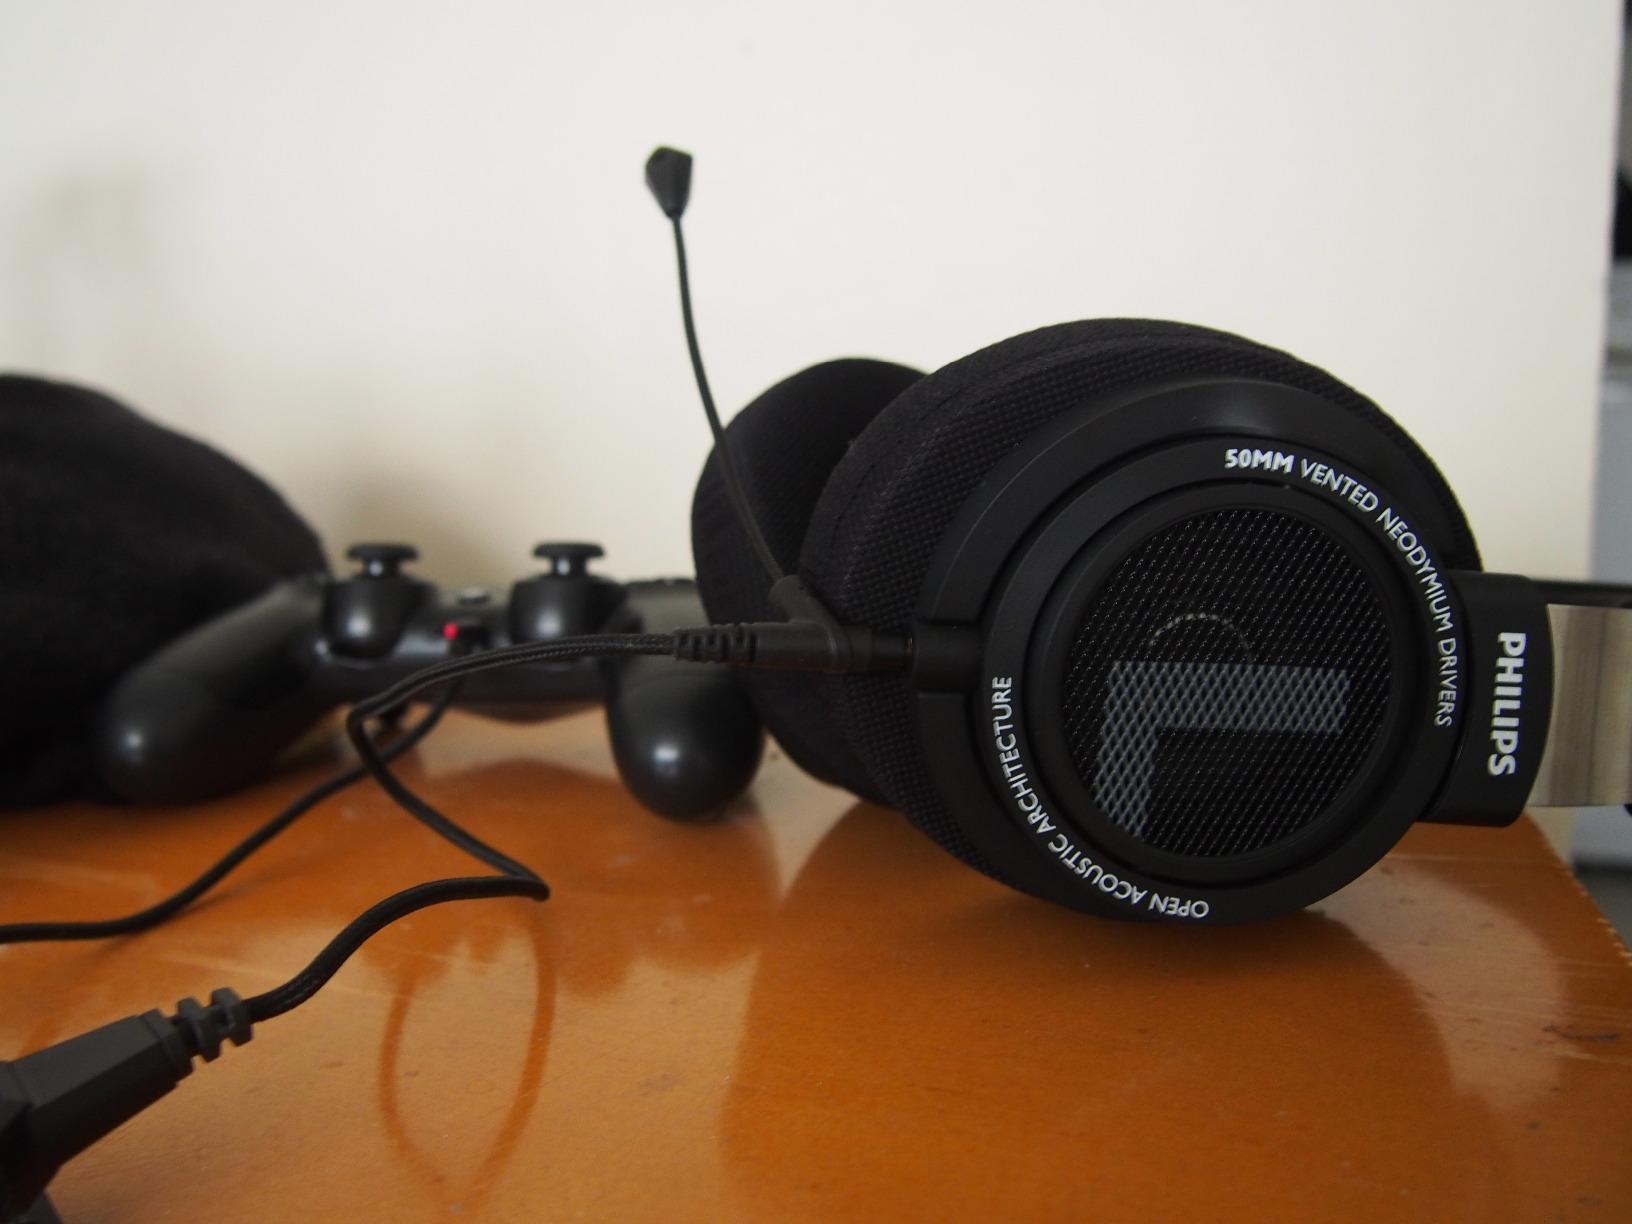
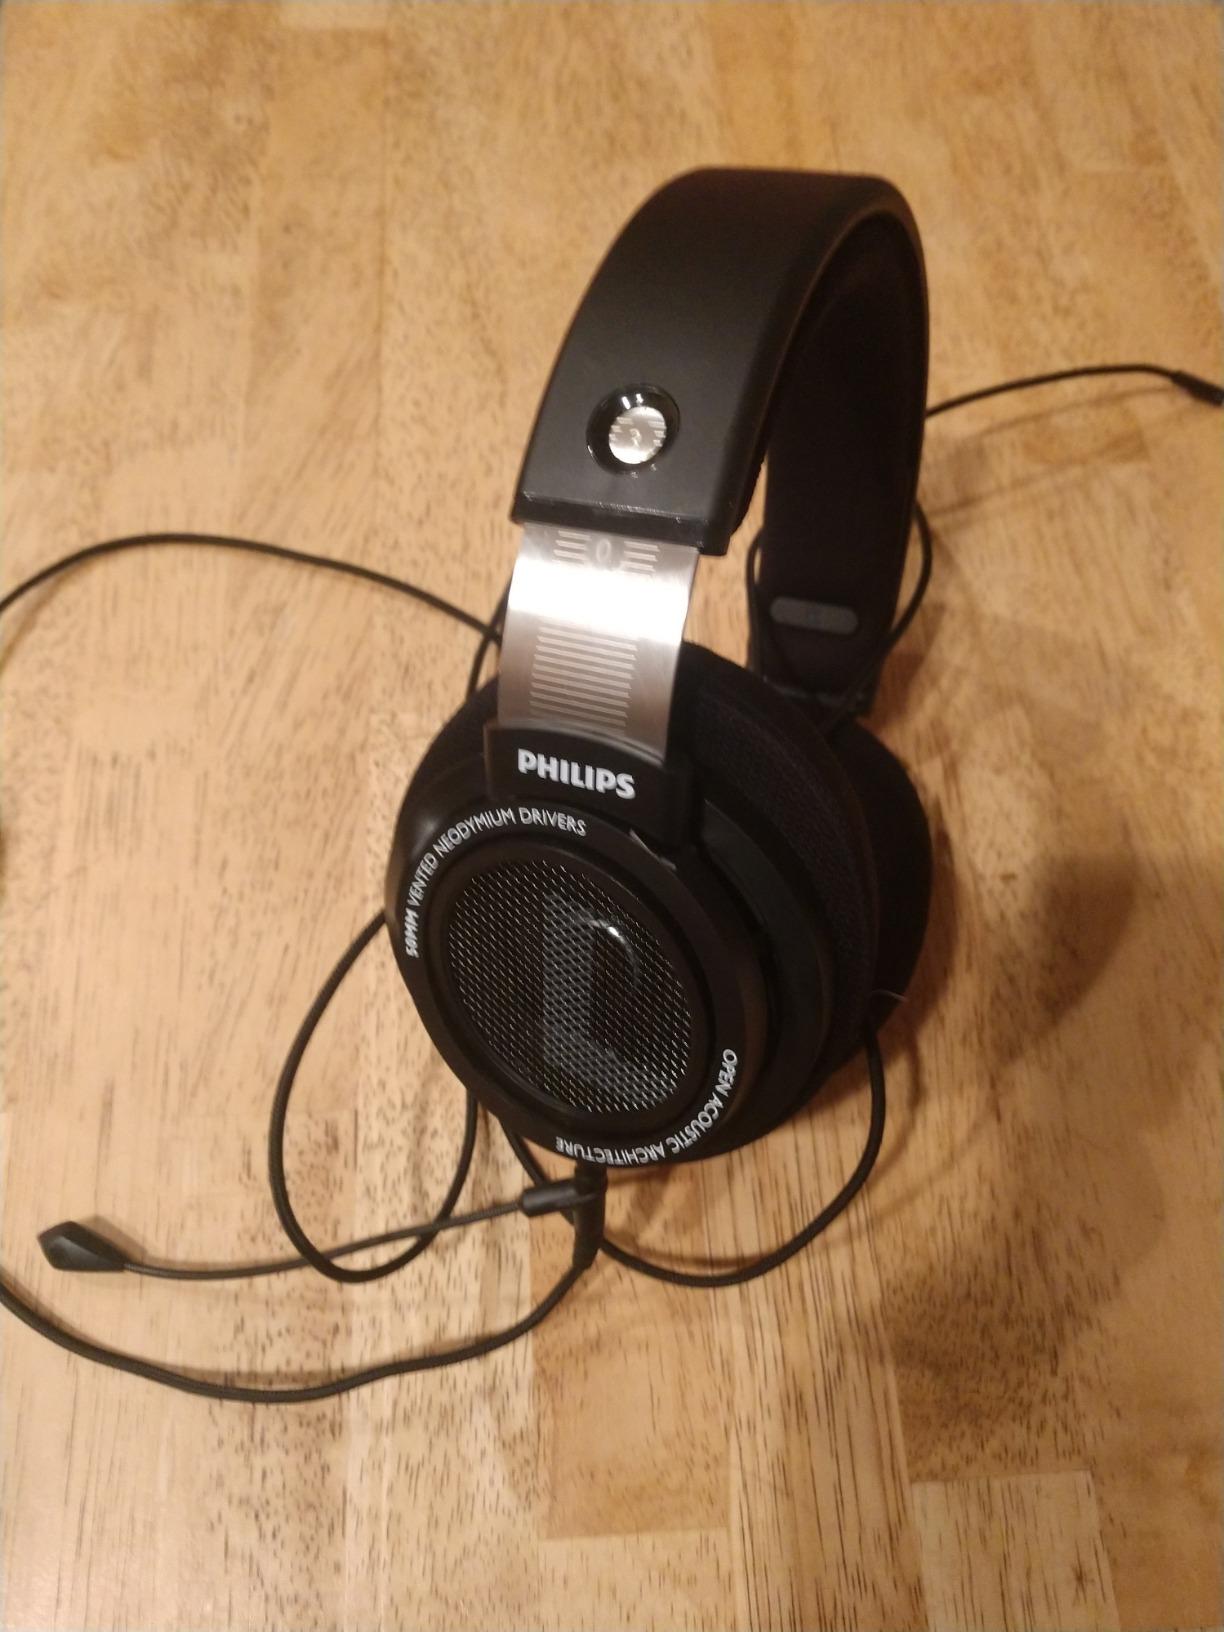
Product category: headphones
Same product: yes